Dutch East Indies

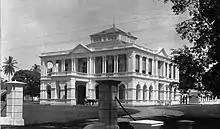
Headquarters of the Deli Company in Medan circa 1925

By 1900 the archipelago was considered "pacified" and the KNIL was mainly involved with military police tasks. The nature of the KNIL changed in 1917 when the colonial government introduced obligatory military service for all male conscripts in the European legal class and in 1922 a supplemental legal enactment introduced the creation of a 'Home guard' for European conscripts older than 32. Petitions by Indonesian nationalists to establish military service for indigenous people were rejected. In July 1941 the "Volksraad" passed law creating a native militia of 18,000 by a majority of 43 to 4, with only the moderate Great Indonesia Party objecting. After the declaration of war with Japan, over 100,000 natives volunteered. The KNIL hastily and inadequately attempted to transform them into a modern military force able to protect the Dutch East Indies from Imperial Japanese invasion. On the eve of the Japanese invasion in December 1941, Dutch regular troops in the East Indies comprised about 1,000 officers and 34,000 men, of whom 28,000 were indigenous. During the Dutch East Indies campaign of 1941–42 the KNIL and the Allied forces were quickly defeated. All European soldiers, which in practice included all able bodied Indo-European males, were interned by the Japanese as POWs. Twenty-five percent of the POWs did not survive their internment. During the Pacific War around 500 Indonesian sailors died while serving in the RNLN.